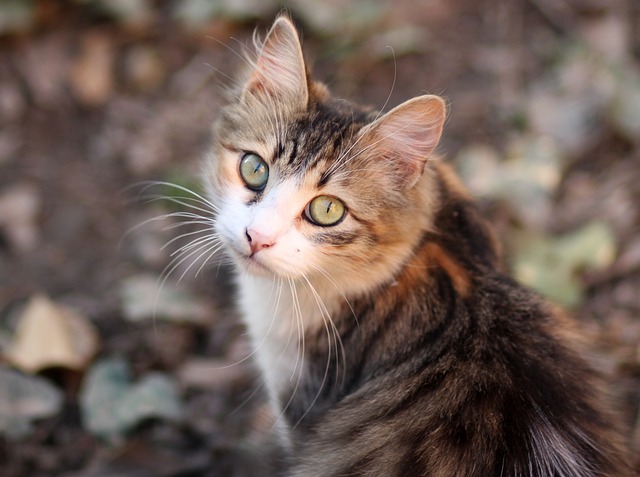
Label: gatto